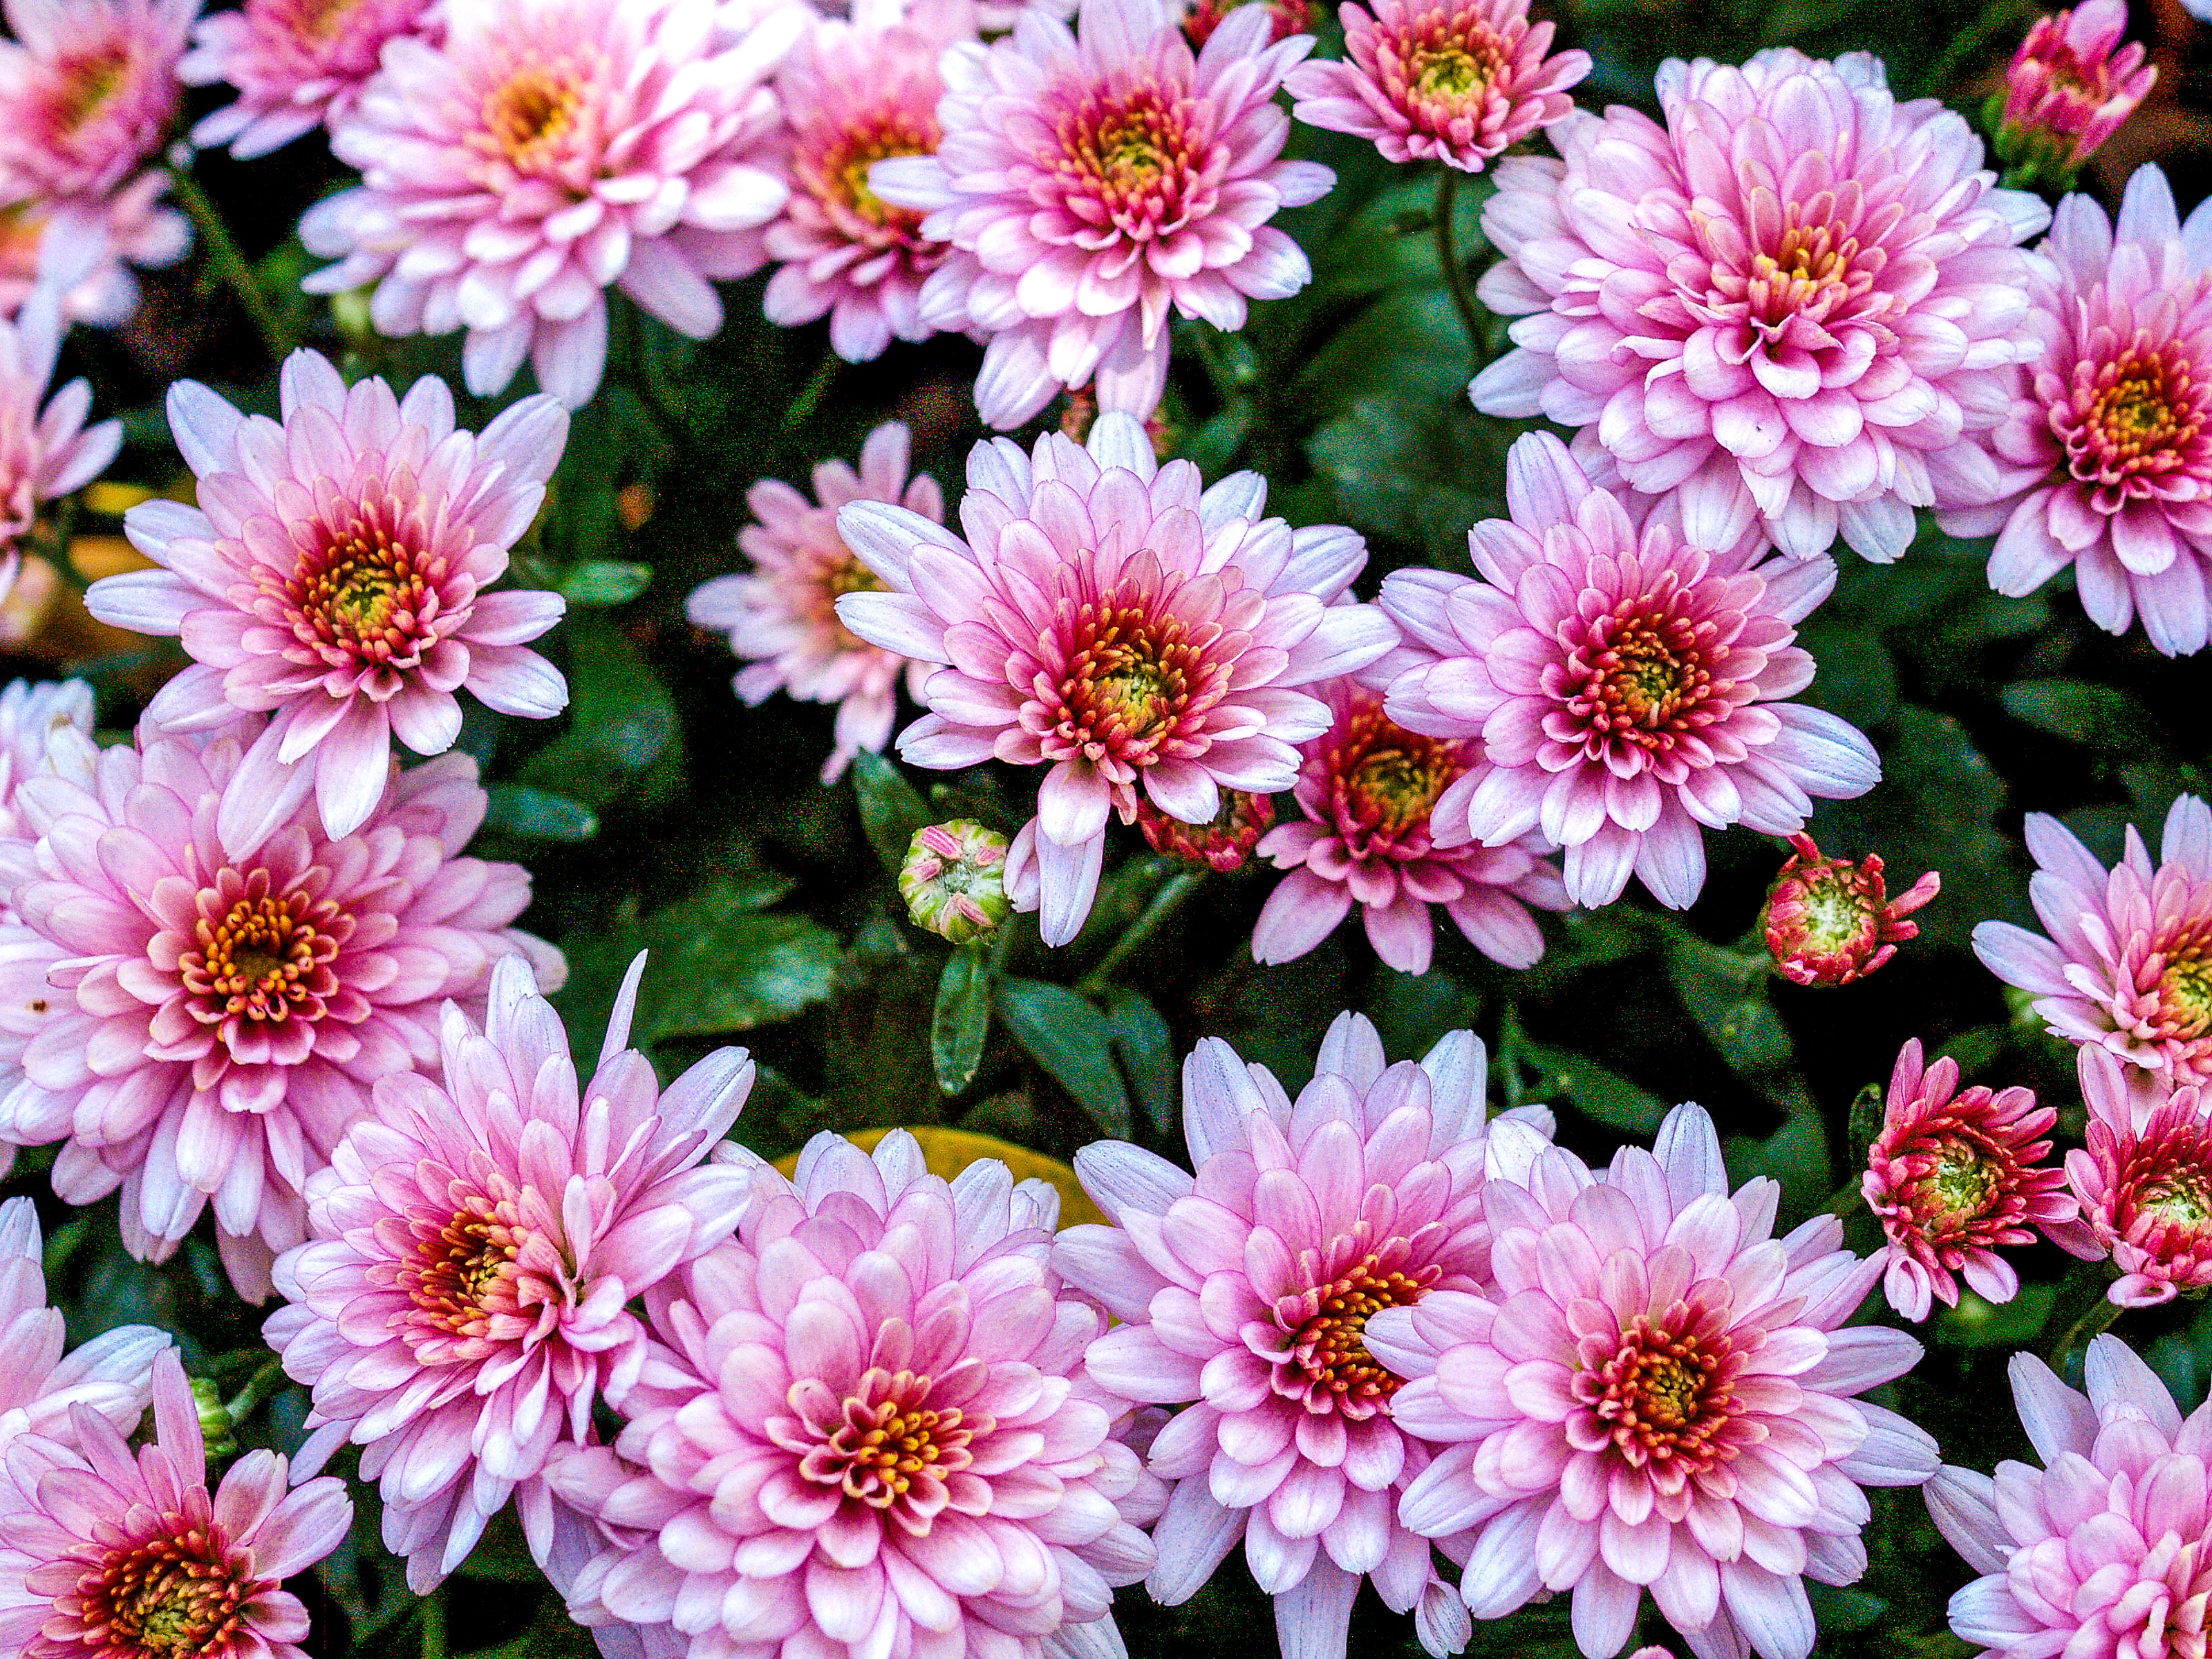
garden, nature, plant, flower, floral, green, colorful, flora, bloom, park, natural, blooming, blossom, purple, pink, grass, petal, beauty, field, fresh, background, gardening, beautiful, leaf, botany, pretty, growth, landscape, botanical, meadow, flowering plant, marguerite daisy, chrysanths, annual plant, aster, daisy family, daisy, groundcover